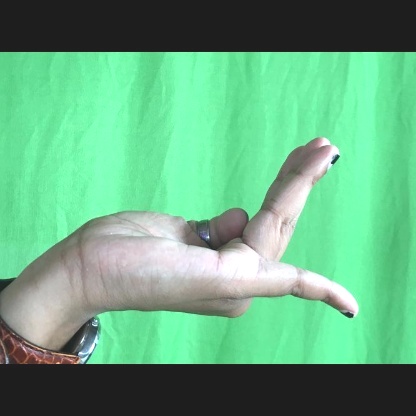
Mudra: Chaturam